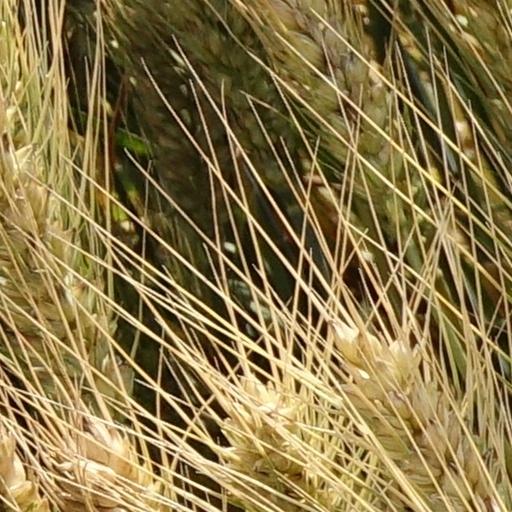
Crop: wheat